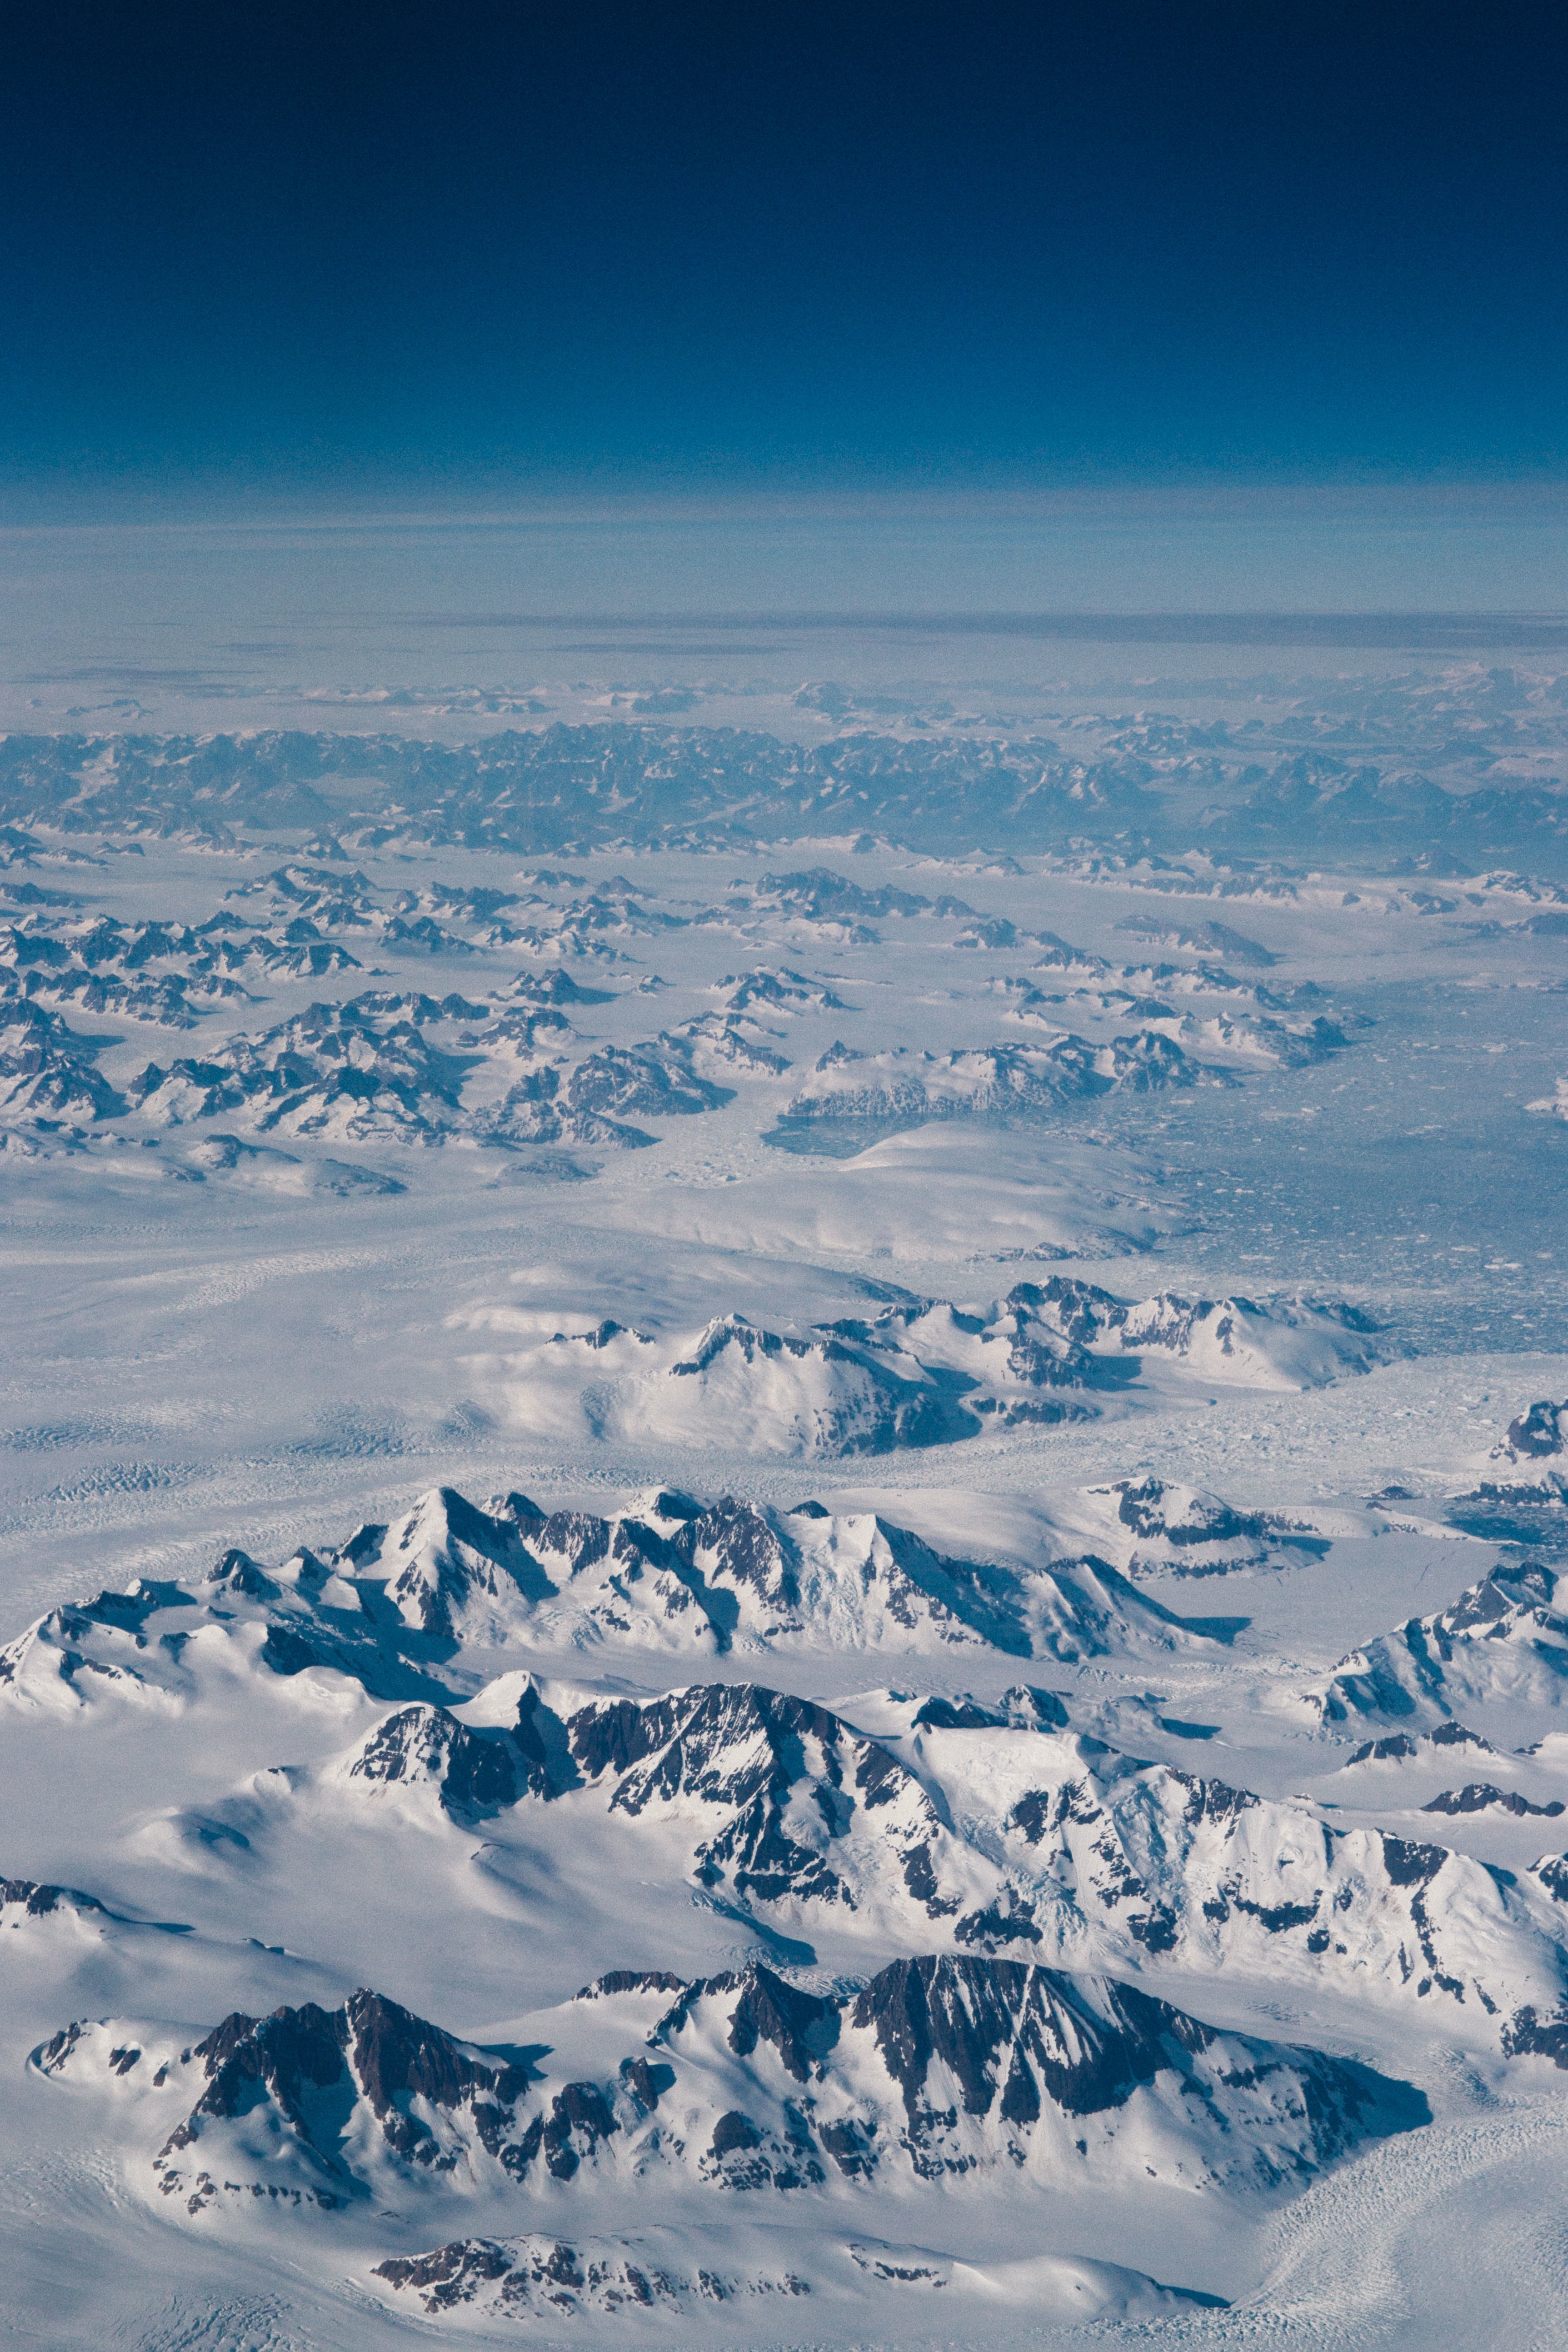
horizon, mountain, snow, winter, cloud, sky, atmosphere, mountain range, ice, arctic, iceberg, plain, plateau, tundra, freezing, landform, arctic ocean, geographical feature, atmosphere of earth, mountainous landforms, ice cap, sea ice